Recording studio as an instrument

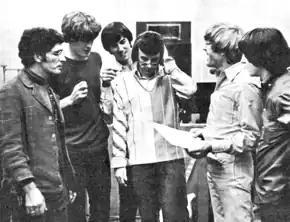
Phil Spector (center) at Gold Star Studios, where he developed his Wall of Sound methods, 1965

In music production, the recording studio is often treated as a musical instrument when it plays a significant role in the composition of music. Sometimes called "playing the studio", the approach is typically embodied by artists or producers who favor the creative use of studio technology in record production, as opposed to simply documenting live performances in studio. Techniques include the incorporation of non-musical sounds, overdubbing, tape edits, sound synthesis, audio signal processing, and combining segmented performances (takes) into a unified whole.